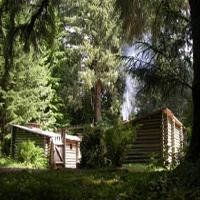
Weather: sun or clear